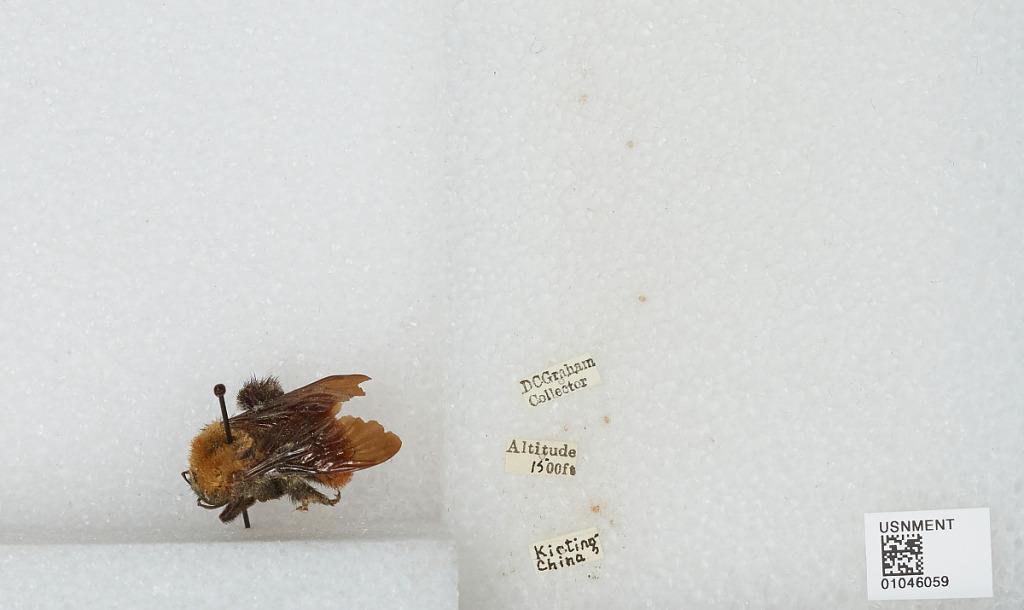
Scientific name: Bombus sp.
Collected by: D. Graham
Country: China
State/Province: Sichuan
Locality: Leshan